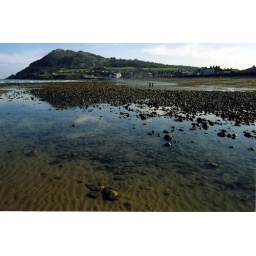
The sand and pebble beach exposed by the low tide in Spring.